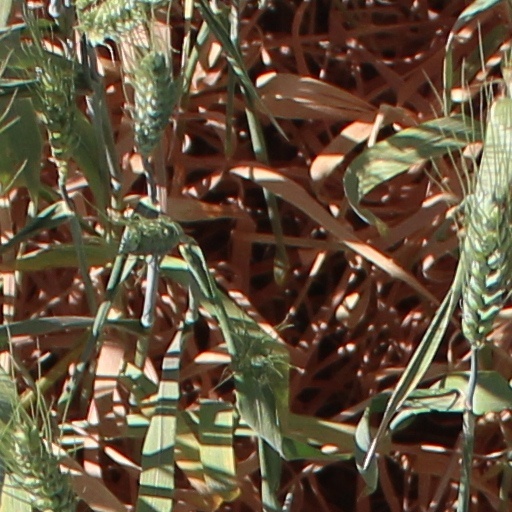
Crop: wheat